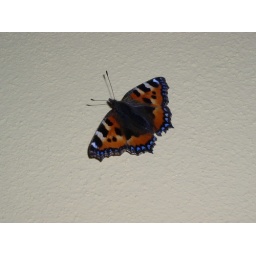
Ireland 083 small tortoiseshell butterfly in thatched house